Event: Nepal Earthquake
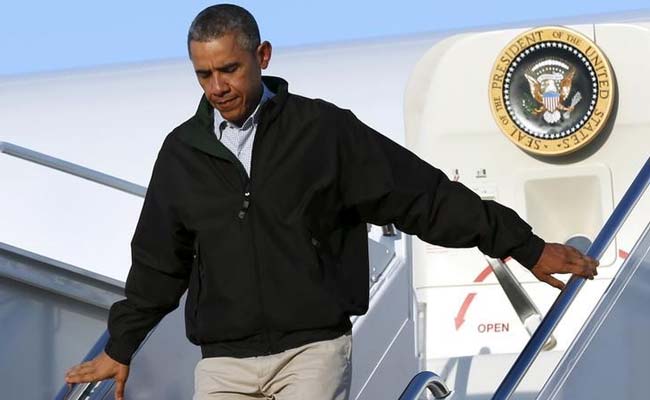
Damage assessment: no_damage